2021 California gubernatorial recall election

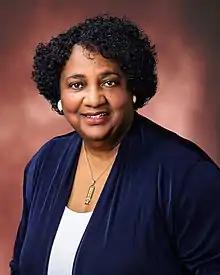

The recall campaign submitted 2,117,730 signatures by the March 2021 deadline. On April 26, 2021, the office of Secretary of State Shirley Weber announced that the recall effort had gained enough signatures to pass the 1,495,709 threshold and qualify for the ballot, pending official certification after a period of 30 days where voters could retract their signatures and where state officials tallied the costs to conduct the election (up to 60 days). The count yielded 1,719,943 valid signatures, which was roughly 13.8 percent of votes cast in 2018, exceeding the 12 percent threshold required to trigger the recall election. On June 23, 2021, the secretary of state announced that only 43 recall signatories withdrew their signatures statewide prior to the withdrawal deadline, resulting in a final count of 1,719,900 signatures (224,191 more than the required total), and all but ensuring a special election to recall Newsom from the governor's office.